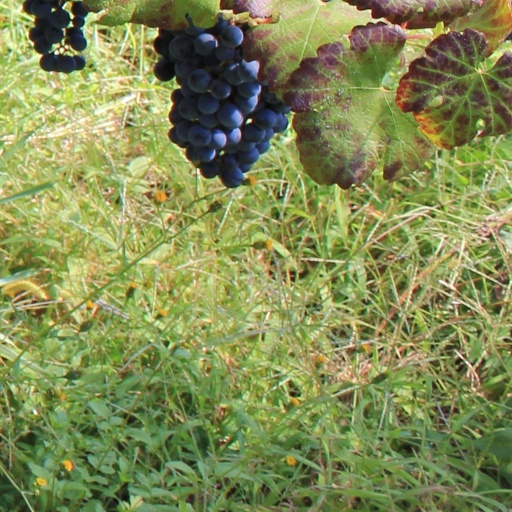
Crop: grape